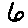
Label: 6